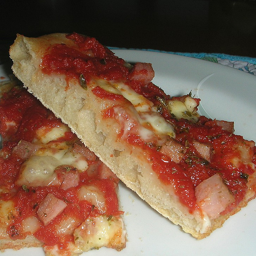
a close up of two slices of pizza on a plate
Two pieces of square pizza on a white plate
Two rectangular pieces of pizza on a plate.
A plate has two small pieces of pizza on it.
A plate holds two pieces of pizza-like items.